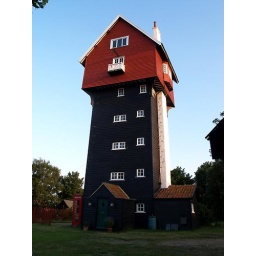
house in the clouds